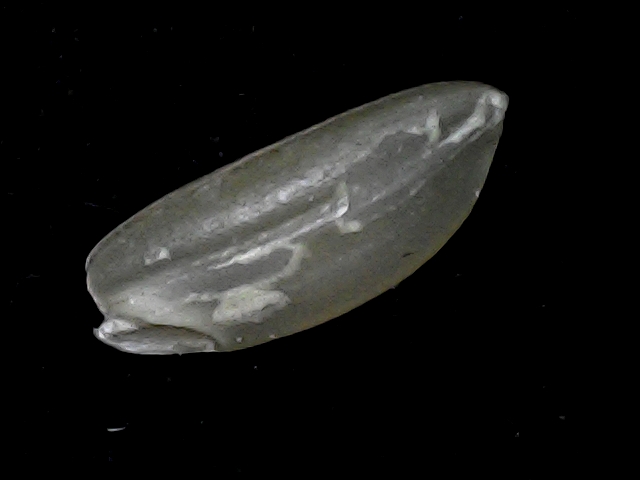
Rice variety: BD91